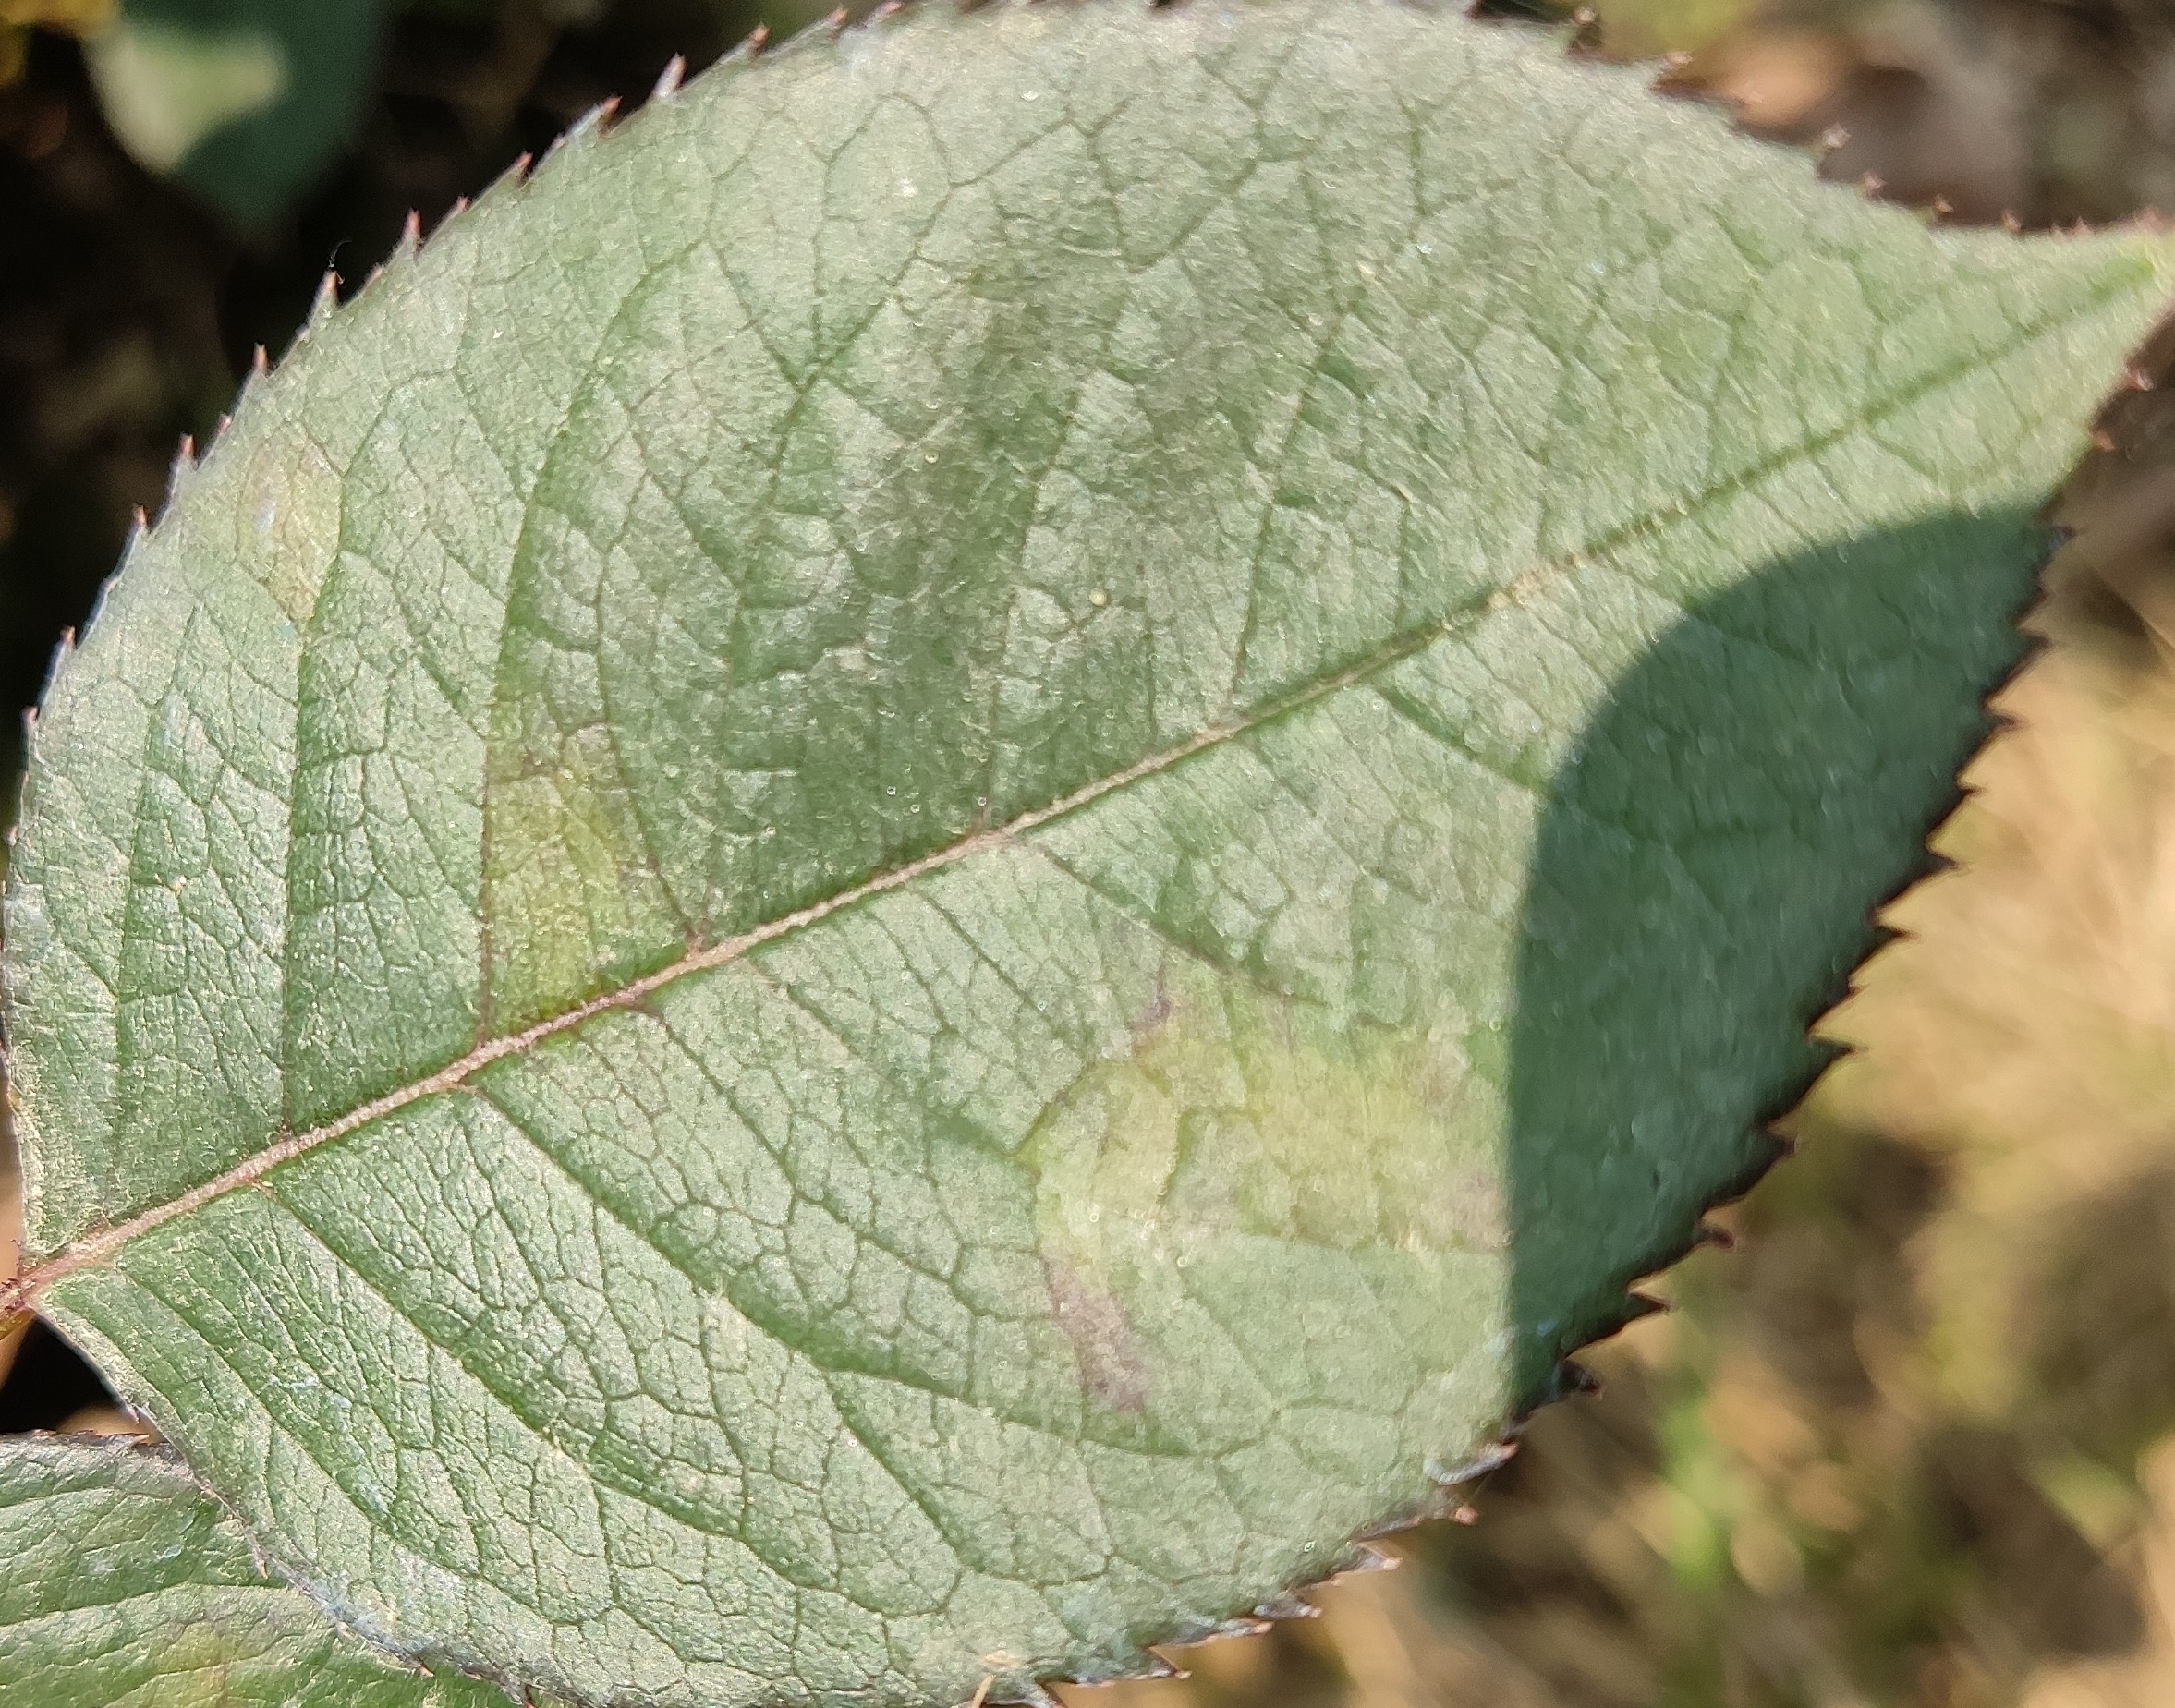
Label: Fresh Leaf